Bou Bhat

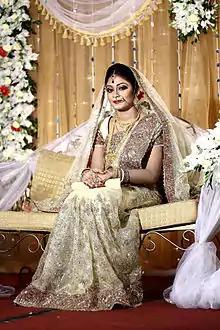

In a bou bhat ceremony, bride wears a traditional shari given either by her father or in-laws, while the groom wears a traditional dhoti or shalwar and pair with kurta or sherwani given to him by his in-laws.